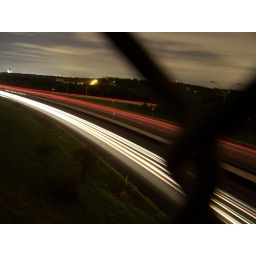
Picture of cars on highway 281 in San Antonio Texas